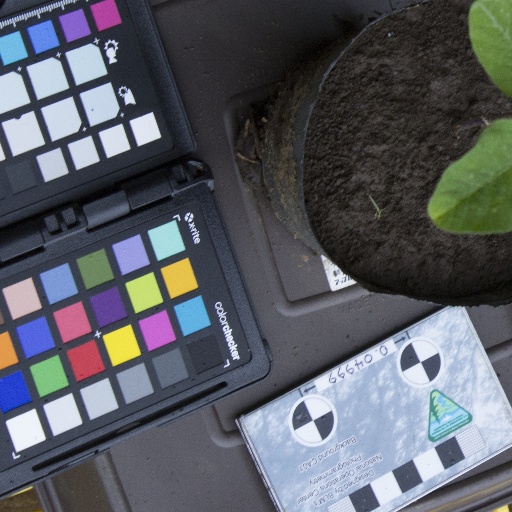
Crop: soybean